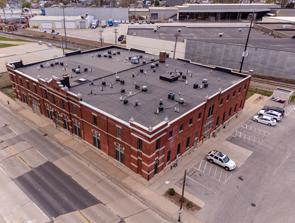
Building: La Crosse Armory
Country: United States of America
Year built: 1902
United States historic place La Crosse Armory U.S. National Register of Historic Places Location of La Crosse Armory Location 2219 South Avenue La Crosse, Wisconsin Coordinates 43°47′32″N 91°14′30″W / 43.79222°N 91.24167°W / 43.79222; -91.24167 Area 1.148 acres (0.465 ha) Built 1902 ( 1902 ) Architect C. F. Struck Architectural style Late Victorian: Romanesque NRHP reference No. 16000206 Added to NRHP April 22, 2016 The La Crosse Armory building is an armory building located in La Crosse, Wisconsin . It was used as a Wisconsin Army National Guard center after World War I starting in 1921. In 1960 the drilling location was moved to Onalaska, Wisconsin . Gallery See also National Register of Historic Places portal The Freight House Historic Downtown La Crosse Gund Brewery Lofts References